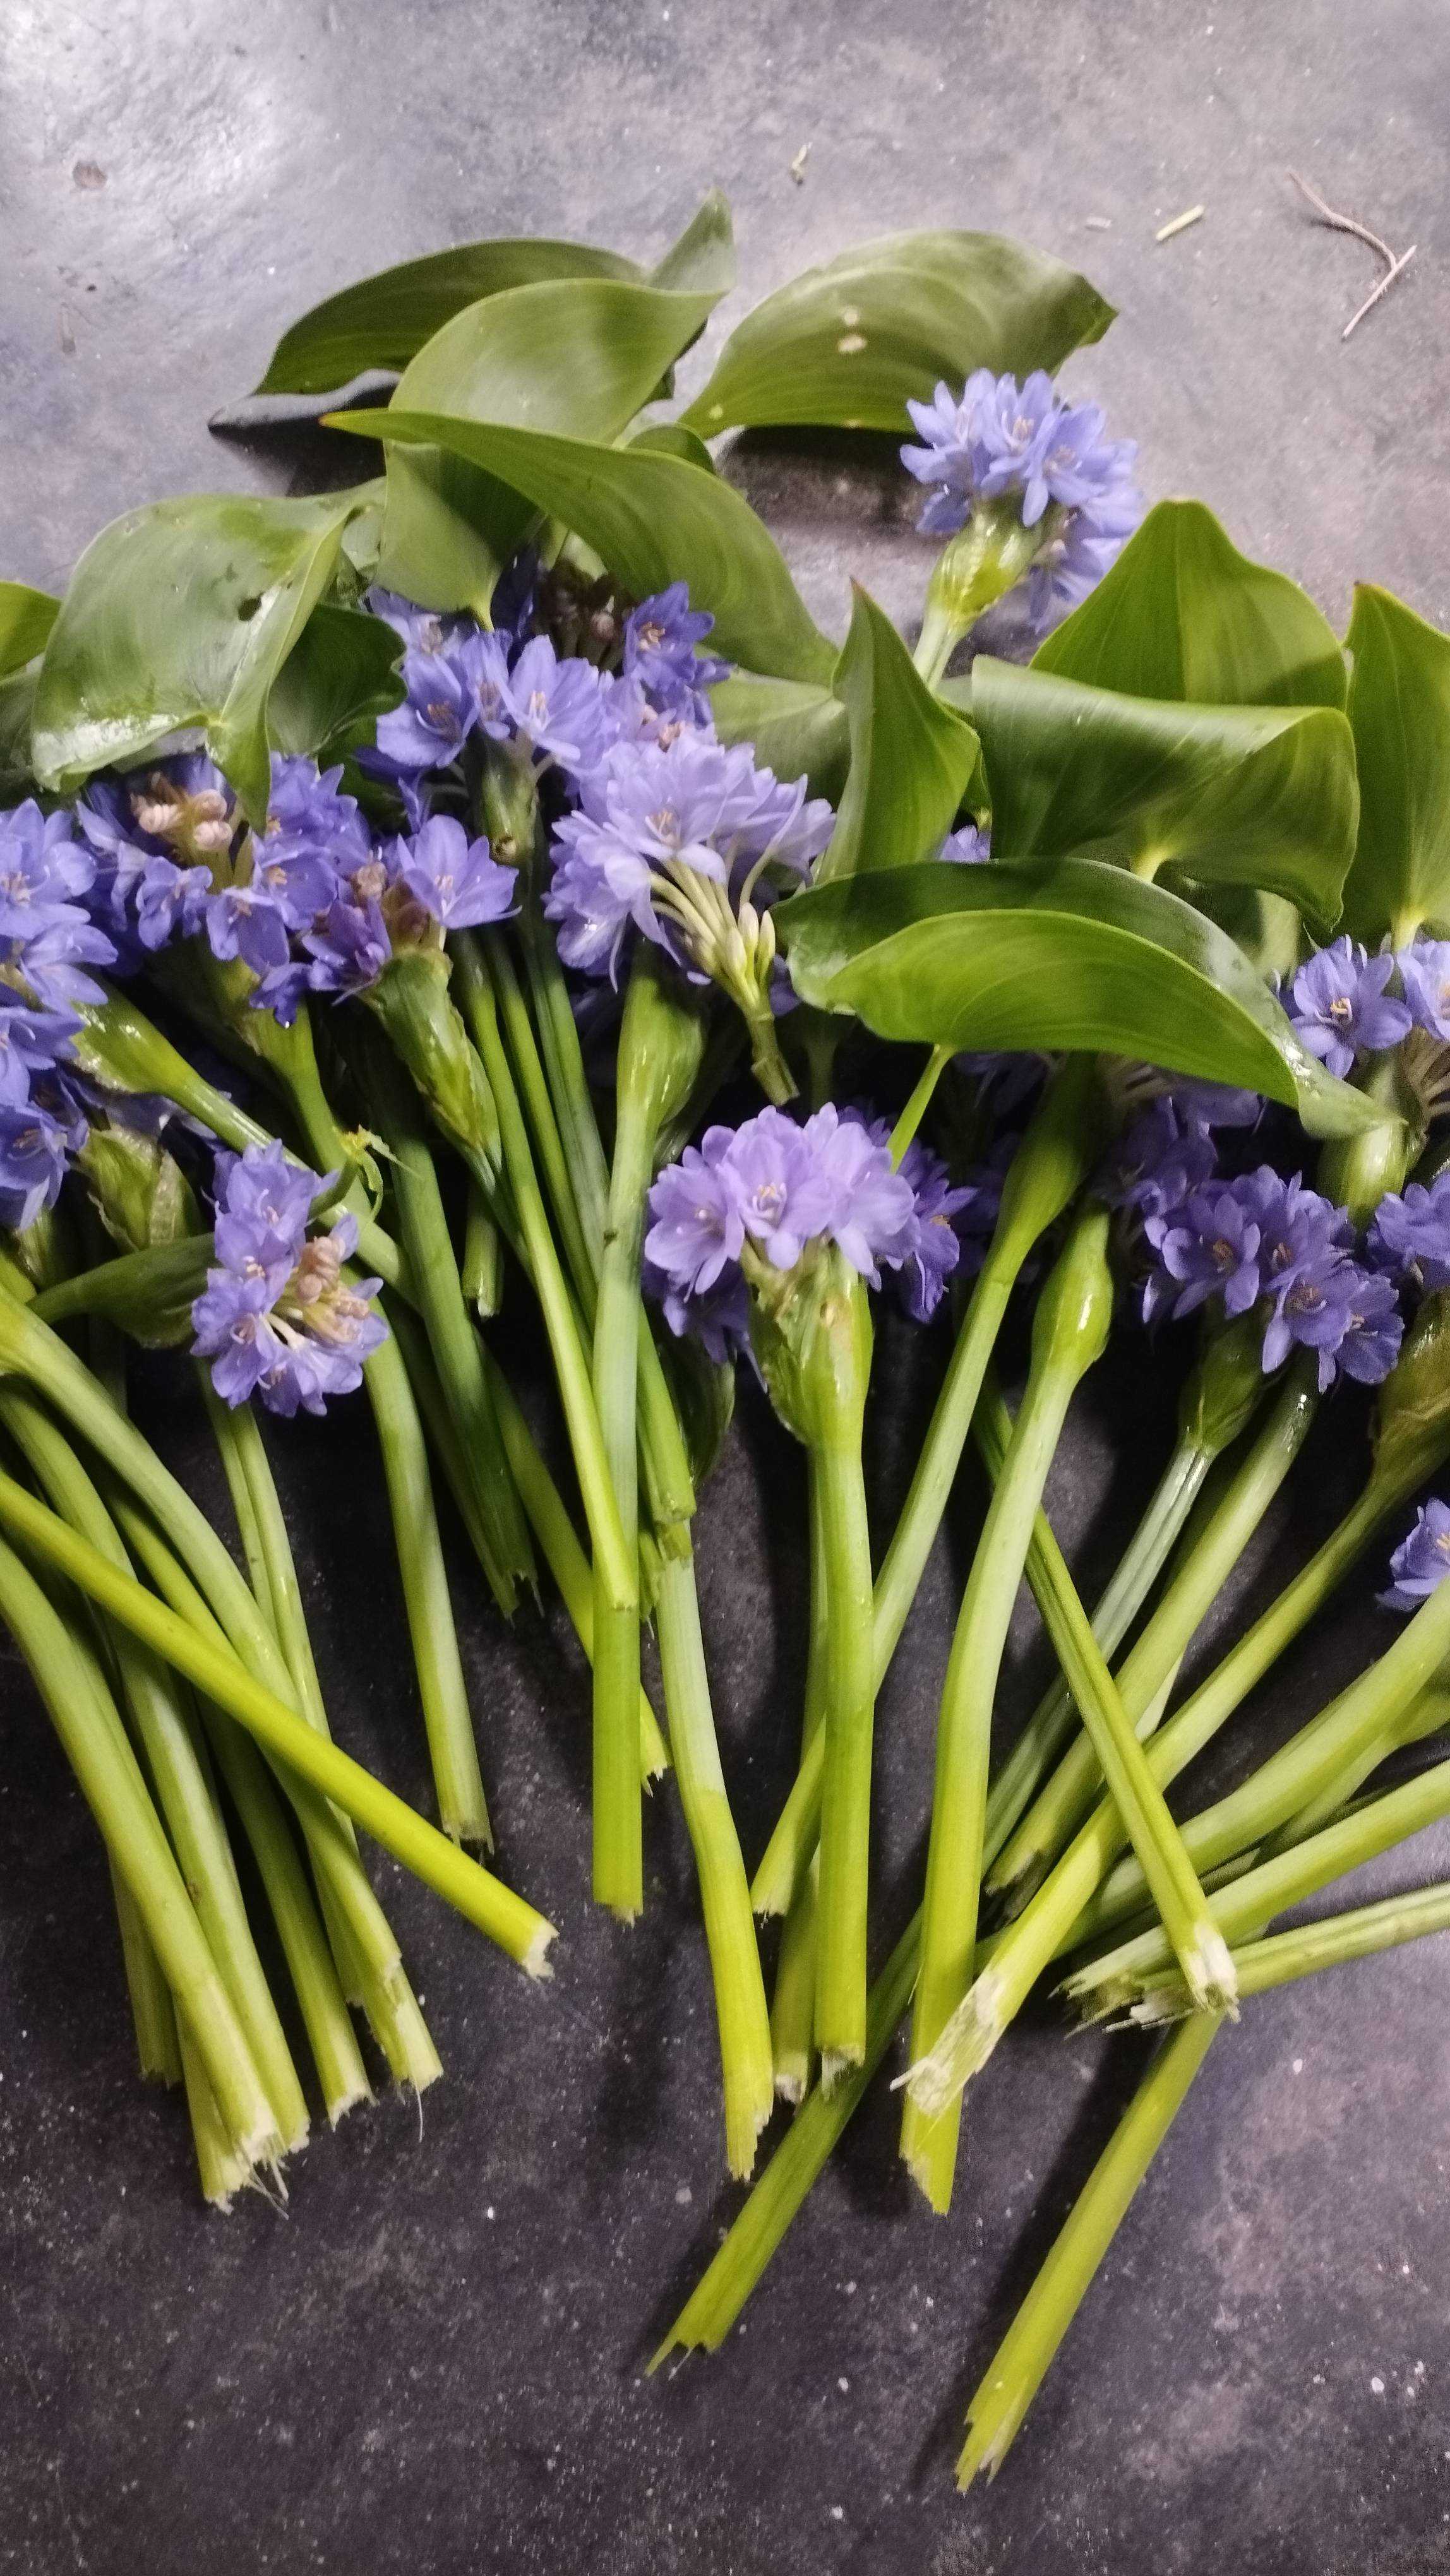
Species: Heartleaf False Pickerelweed (Monochoria korsakowii)